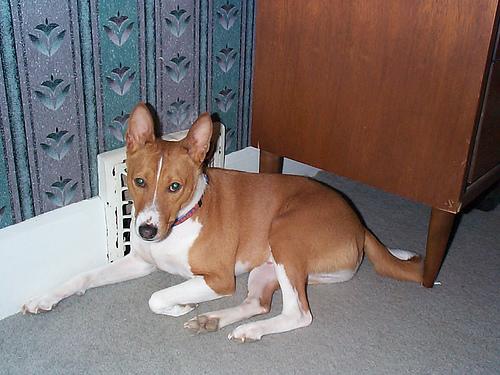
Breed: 243-n000103-basenji